Wildlife of South Korea

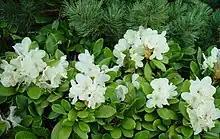
"Rhododendron aureum"

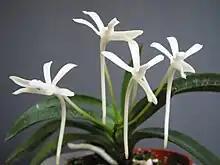
"Neofinetia falcata"

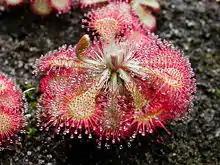
Sundew

First grade endangered wild plants species have populations significantly reduced by natural causes or artificial factors. First grade endangered wild plants include: